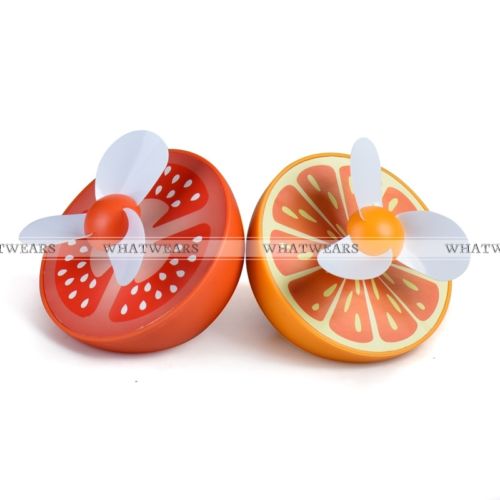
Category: fan